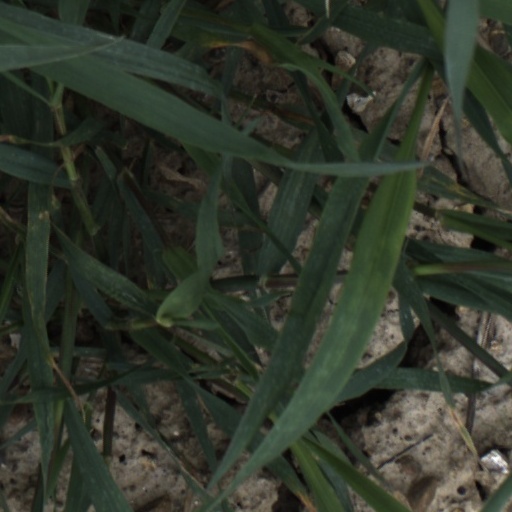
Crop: wheat